Sugano no Mamichi

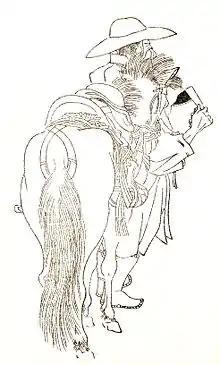
Illustration by Kikuchi Yōsai, from "Zenken-Kojitsu"

, originally known as , was a Japanese noble of the early Heian period. He reached the court rank of and the position of "sangi".